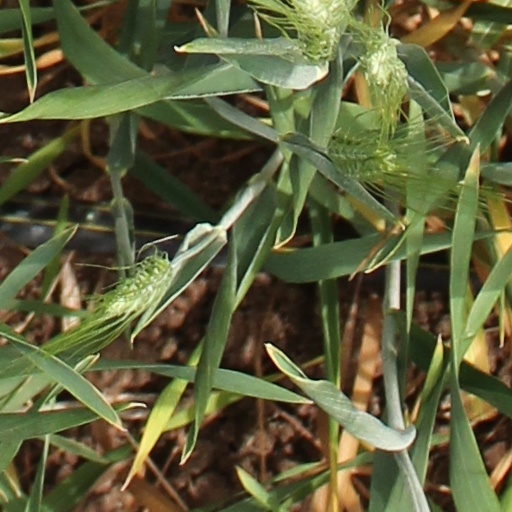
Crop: wheat